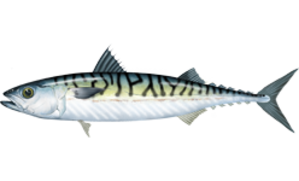
Les Scombridés forment une famille de poissons qui comprend les maquereaux, les thazards, les bonites et les thons.